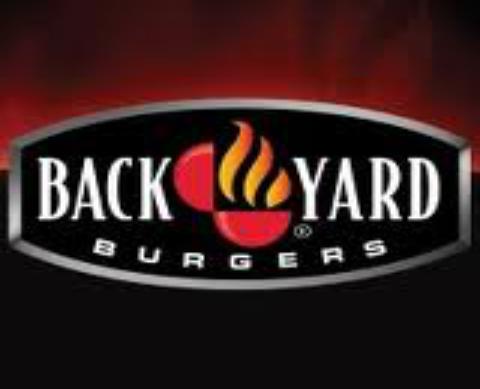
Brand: Back Yard Burgers
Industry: Food